Palletoori Bava

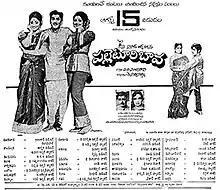
Theatrical release poster

Palletoori Bava is a 1973 Telugu-language drama film, produced by A. V. Subba Rao under the Prasad Art Productions banner and directed by K. Pratyagatma. It stars Akkineni Nageshwara Rao and Lakshmi, with music composed by T. Chalapathi Rao. The film is a remake of the Tamil film "Pattikada Pattanama" (1972). The film was remade in Kannada as "Putnanja" (1995) and in Hindi as "Banarasi Babu" (1997).